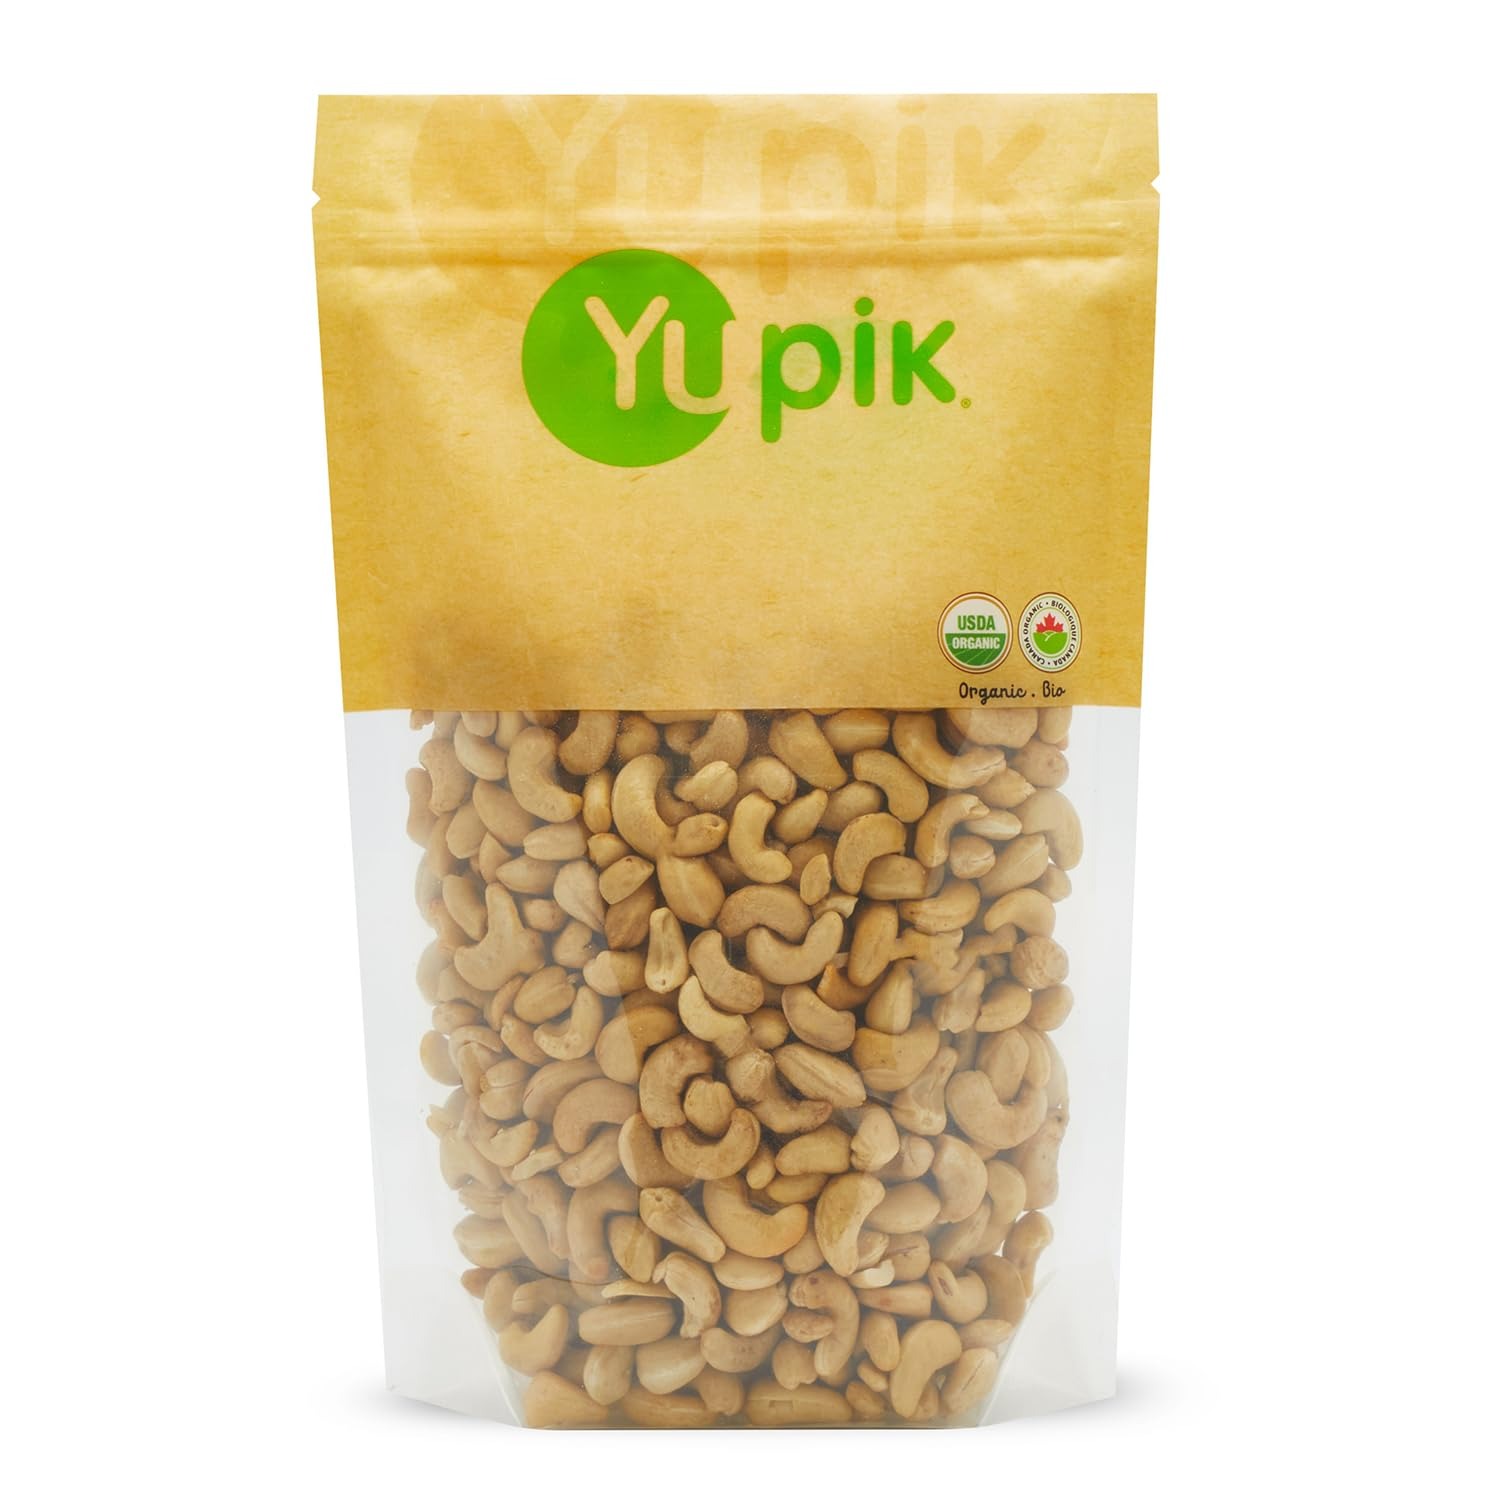
Item Name: Yupik Organic Raw Cashews, 2.2 lb (35.2 oz), Kosher, Gluten-Free, Non-GMO, Vegan, Whole Nuts, Unsalted, Unroasted, Source of Protein & Iron, Nutritious, Crunchy, Healthy Snacks, For Baking & Cooking
Bullet Point 1: Non-gmo, sulfite-free, Vegetarian, Vegan and all-natural
Bullet Point 2: A delicious, crunchy snack that can also be used in recipes or as a topping
Bullet Point 3: Keep cool and dry
Bullet Point 4: Certified: Organic and Kosher
Bullet Point 5: A good source of iron
Value: 35.2
Unit: Ounce

Price: 33.1